Damba Ayusheev

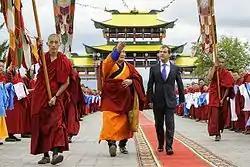
August 2009, with Dmitry Medvedev, President of Russian Federation

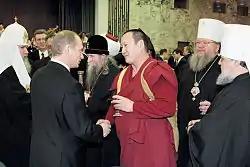
December 2000, with Vladimir Putin, President of Russian Federation

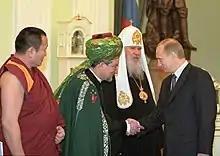
February 2001, with Vladimir Putin, President of Russian Federation

Ayusheev was born to Buryat Mongolian parents in village, in the far east of the then Soviet Union, approximately 300 km north of Ulanbaatar, the capital of Mongolia.